Question: Please indicate a possible affordance area of the bed that can be used for lying on
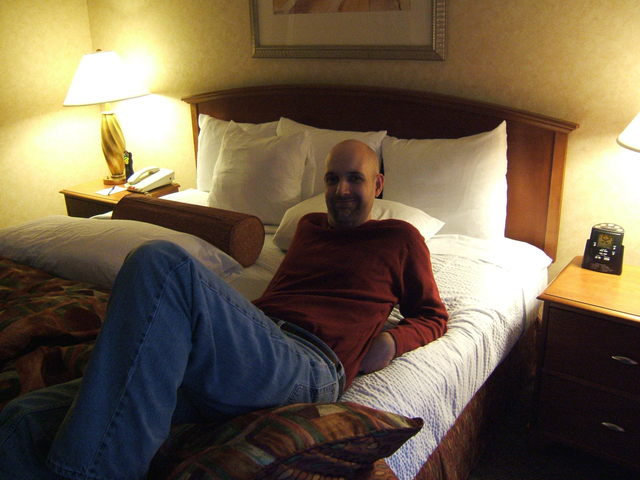
Answer: [0.5, 188, 547.5, 480]